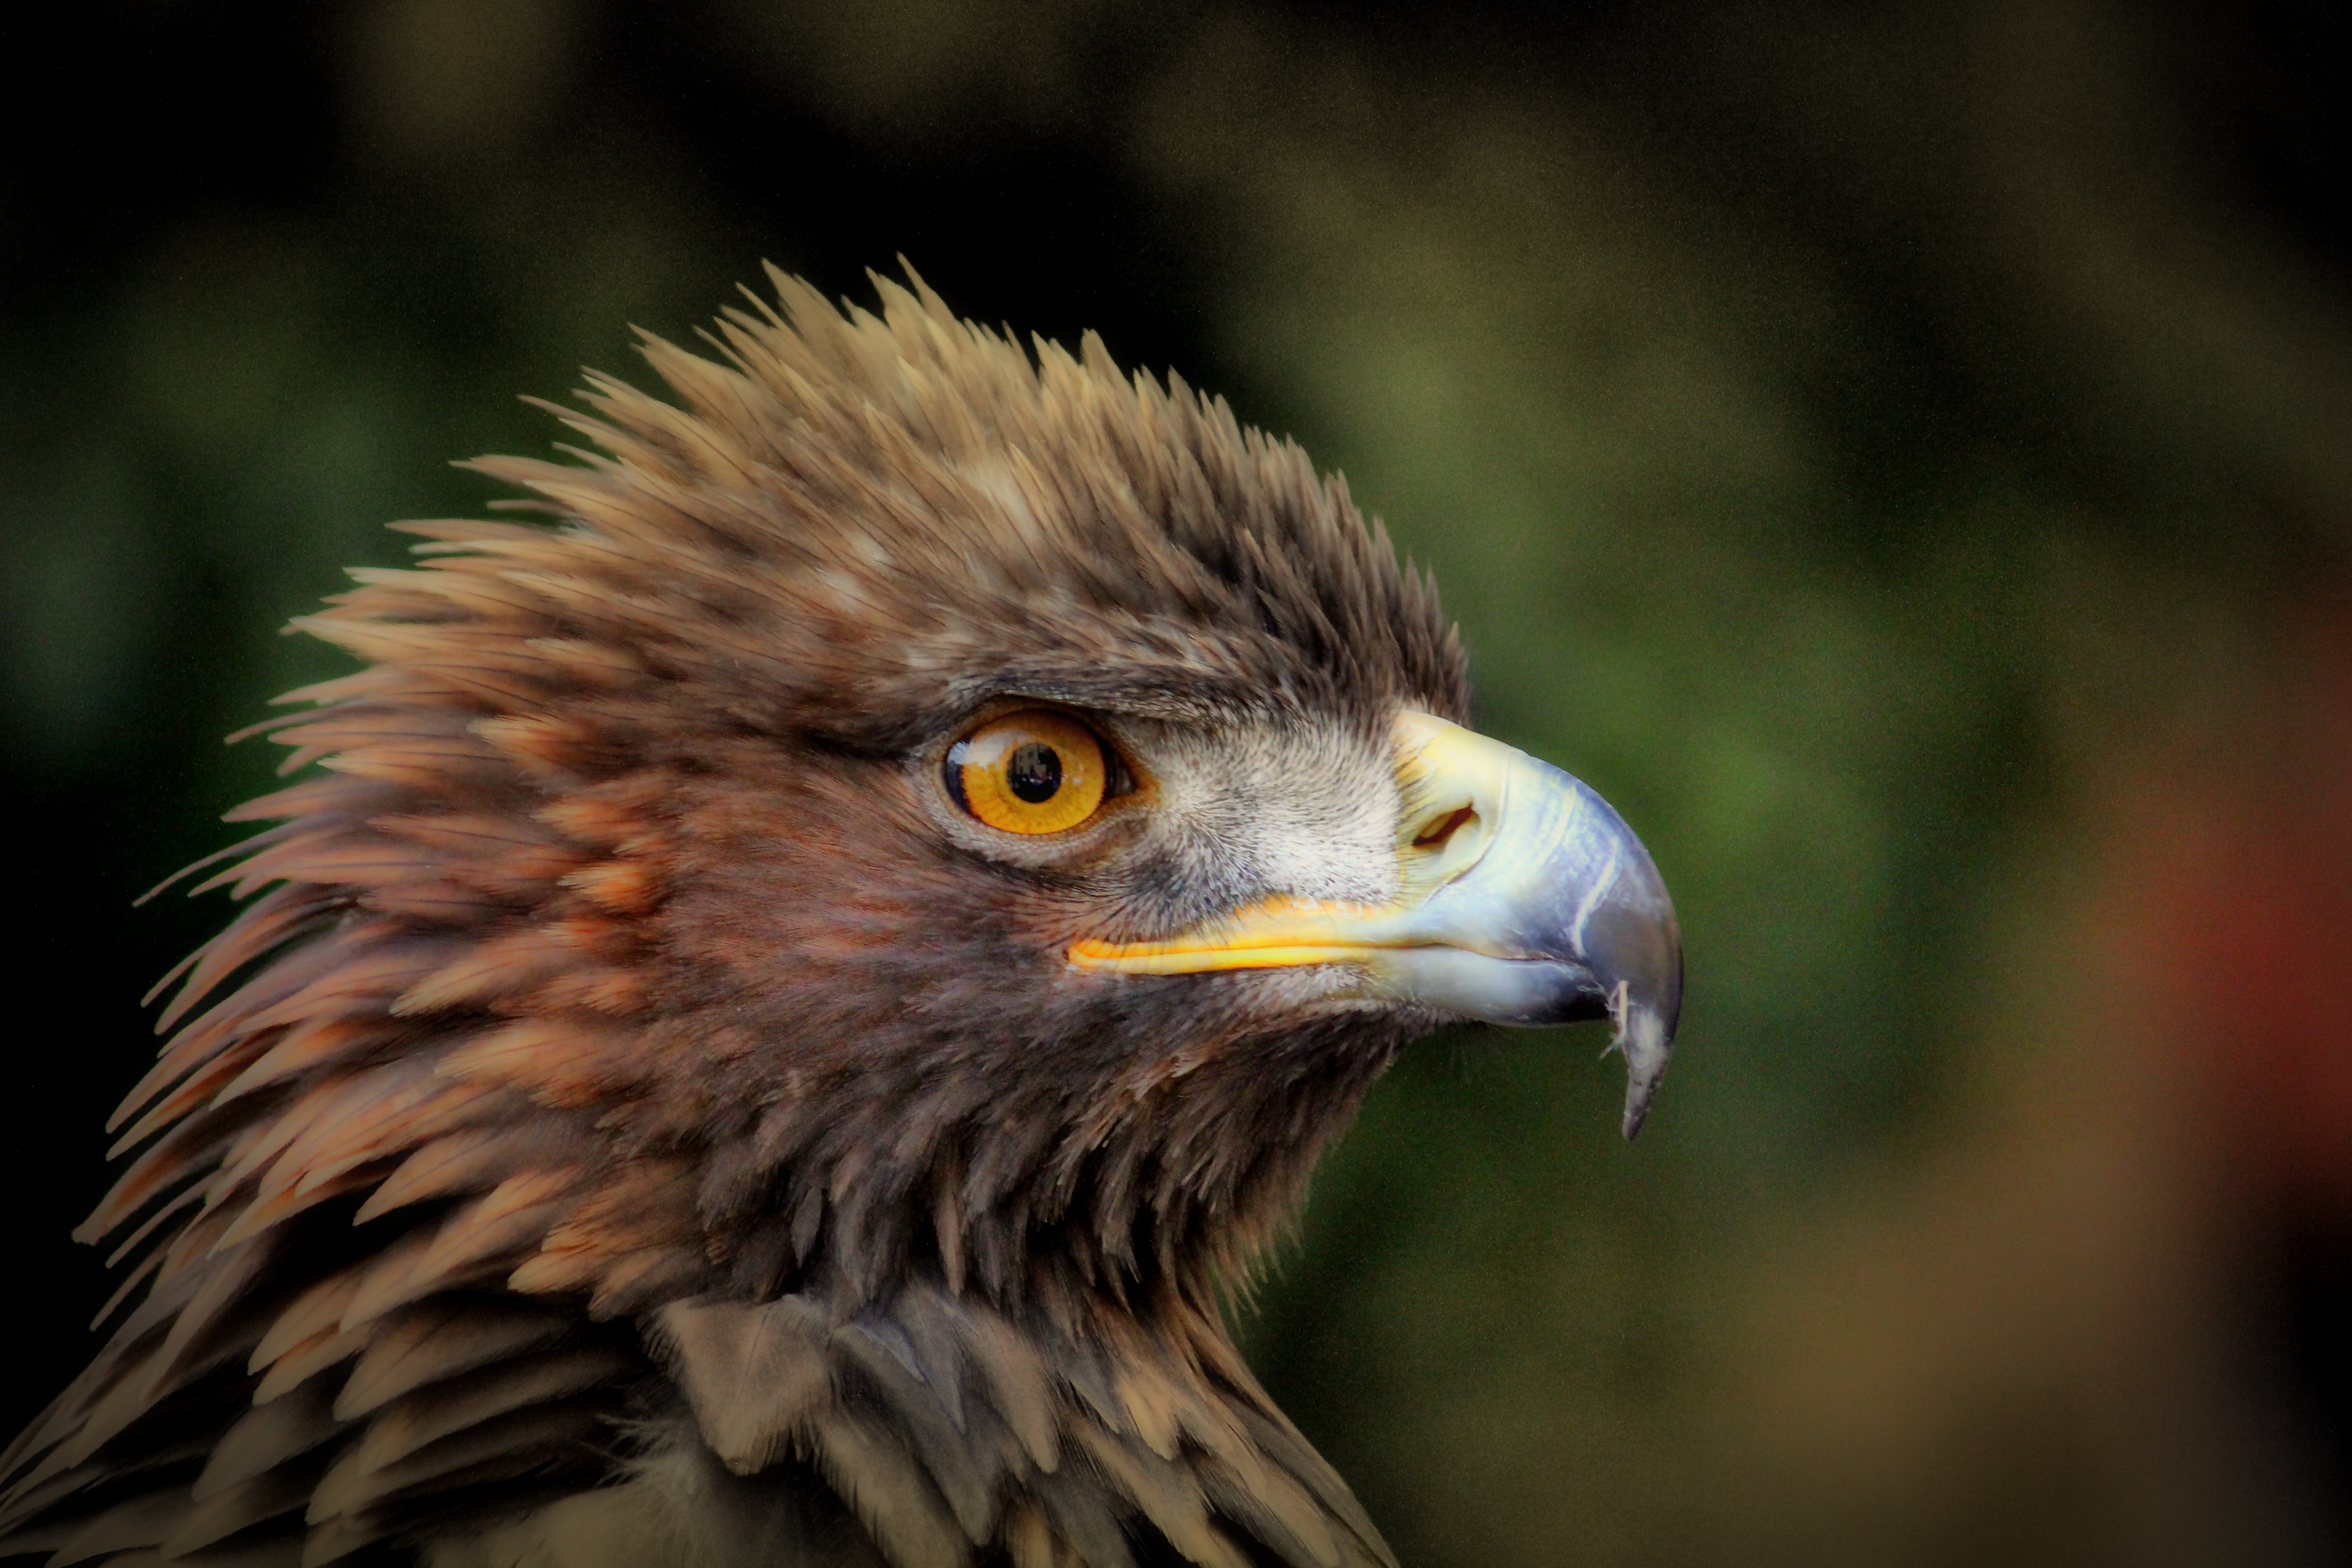
bird, vertebrate, beak, bird of prey, eagle, accipitriformes, accipitridae, bald eagle, golden eagle, kite, hawk, close up, buzzard, wildlife, eye, feather, organism, falconiformes, falcon, adaptation, sea eagle